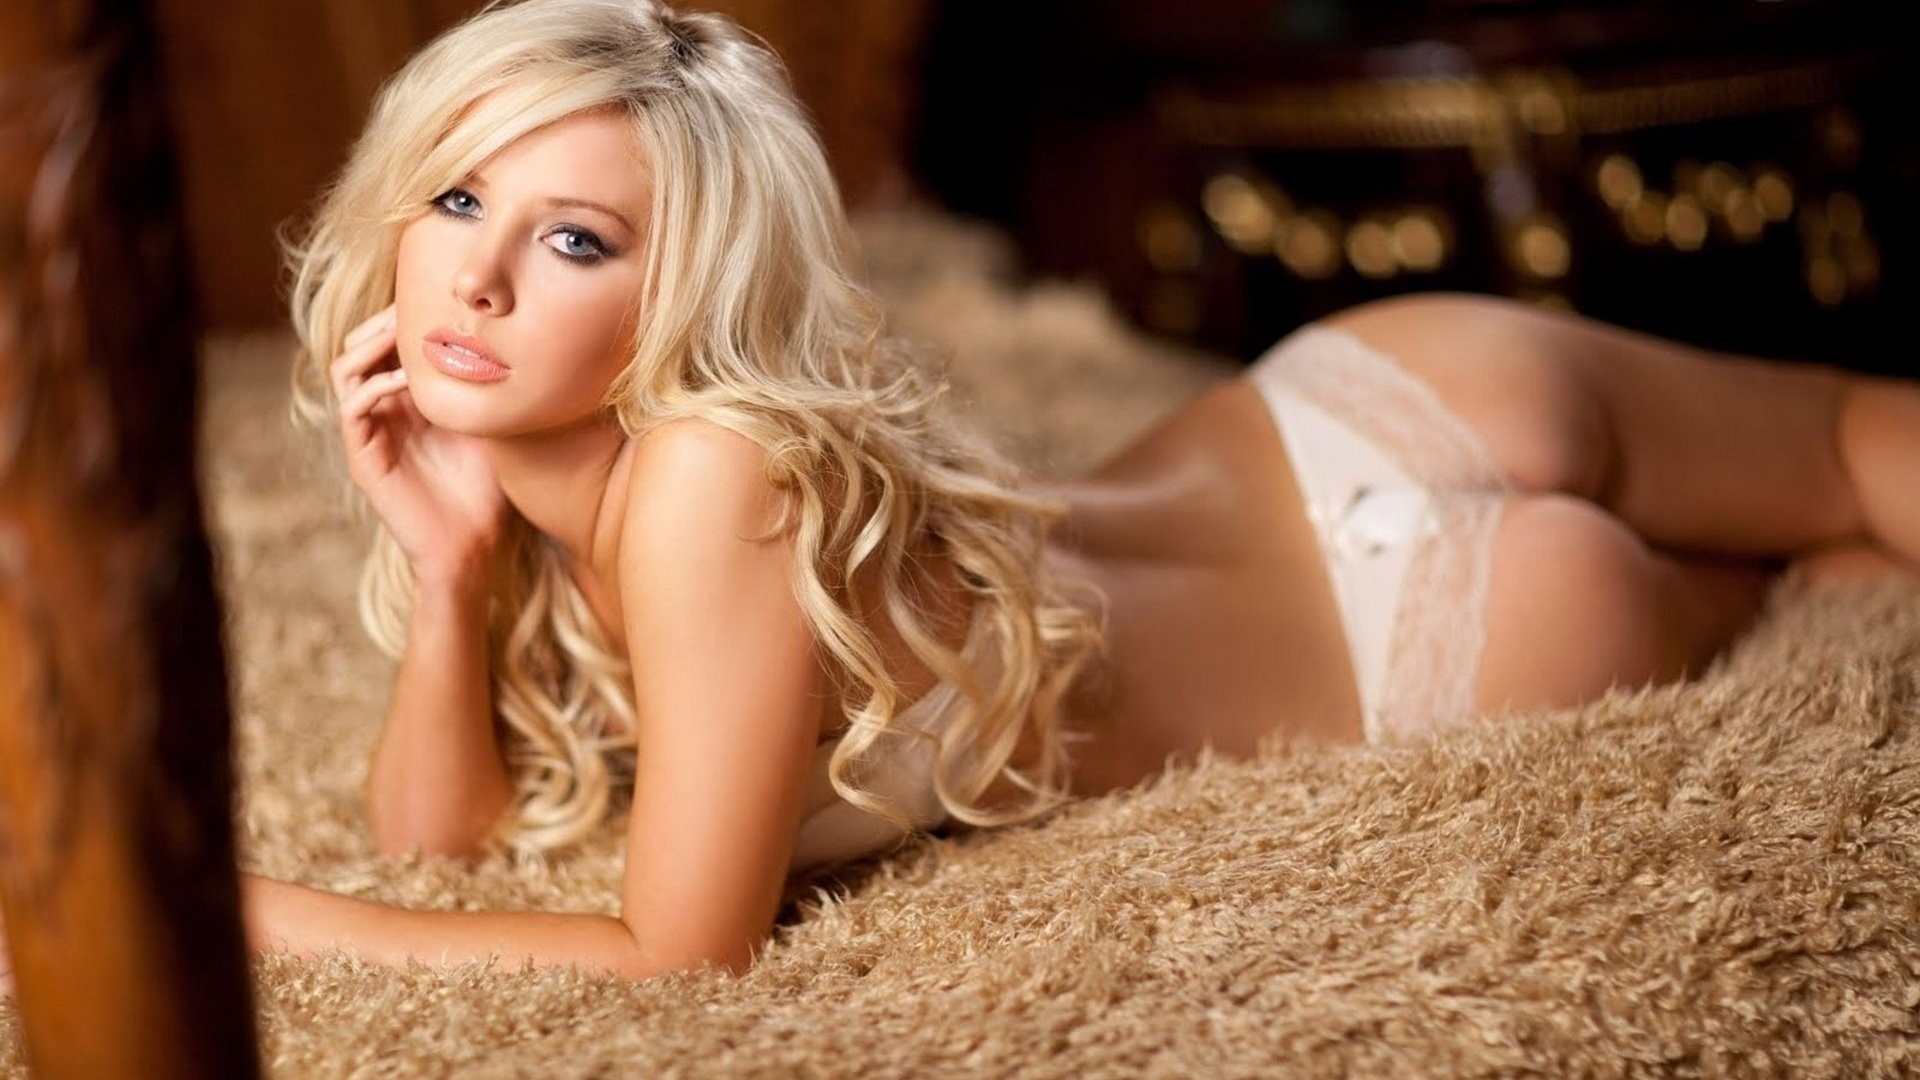
jena, hair, blond, lingerie, beauty, model, long hair, undergarment, leg, photo shoot, photography, agent provocateur, thigh